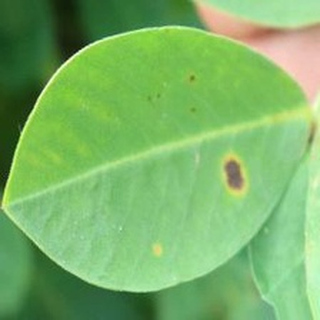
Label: groundnut_early_leaf_spot